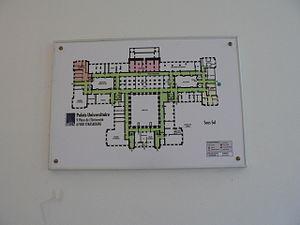
L’université Marc Bloch est une université créée en 1970, et appelée université des sciences humaines de Strasbourg jusqu'en 1999. Elle a fusionné avec les deux autres universités strasbourgeoises, l'université Louis-Pasteur et l'université Robert-Schuman pour former l'université de Strasbourg, le 1ᵉʳ janvier 2009.